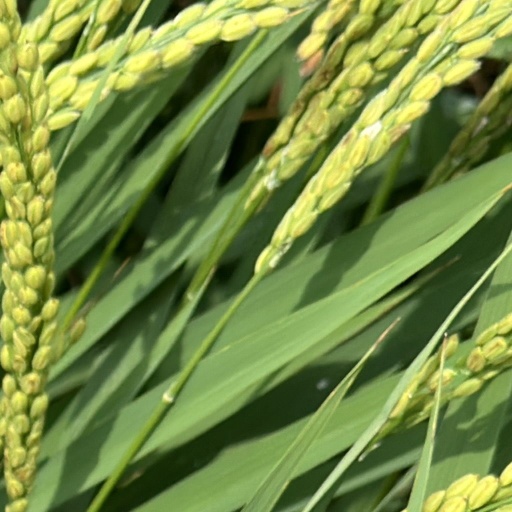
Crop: rice